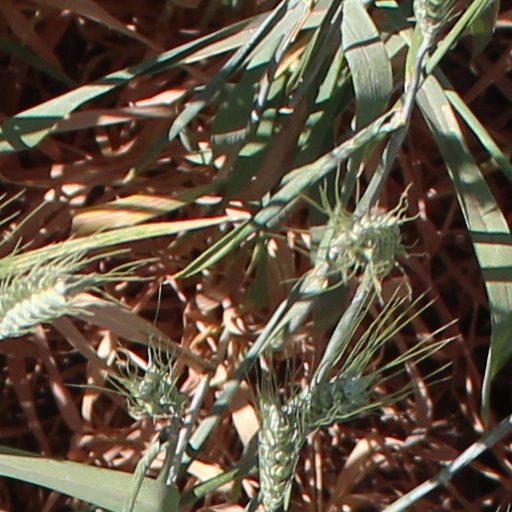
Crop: wheat